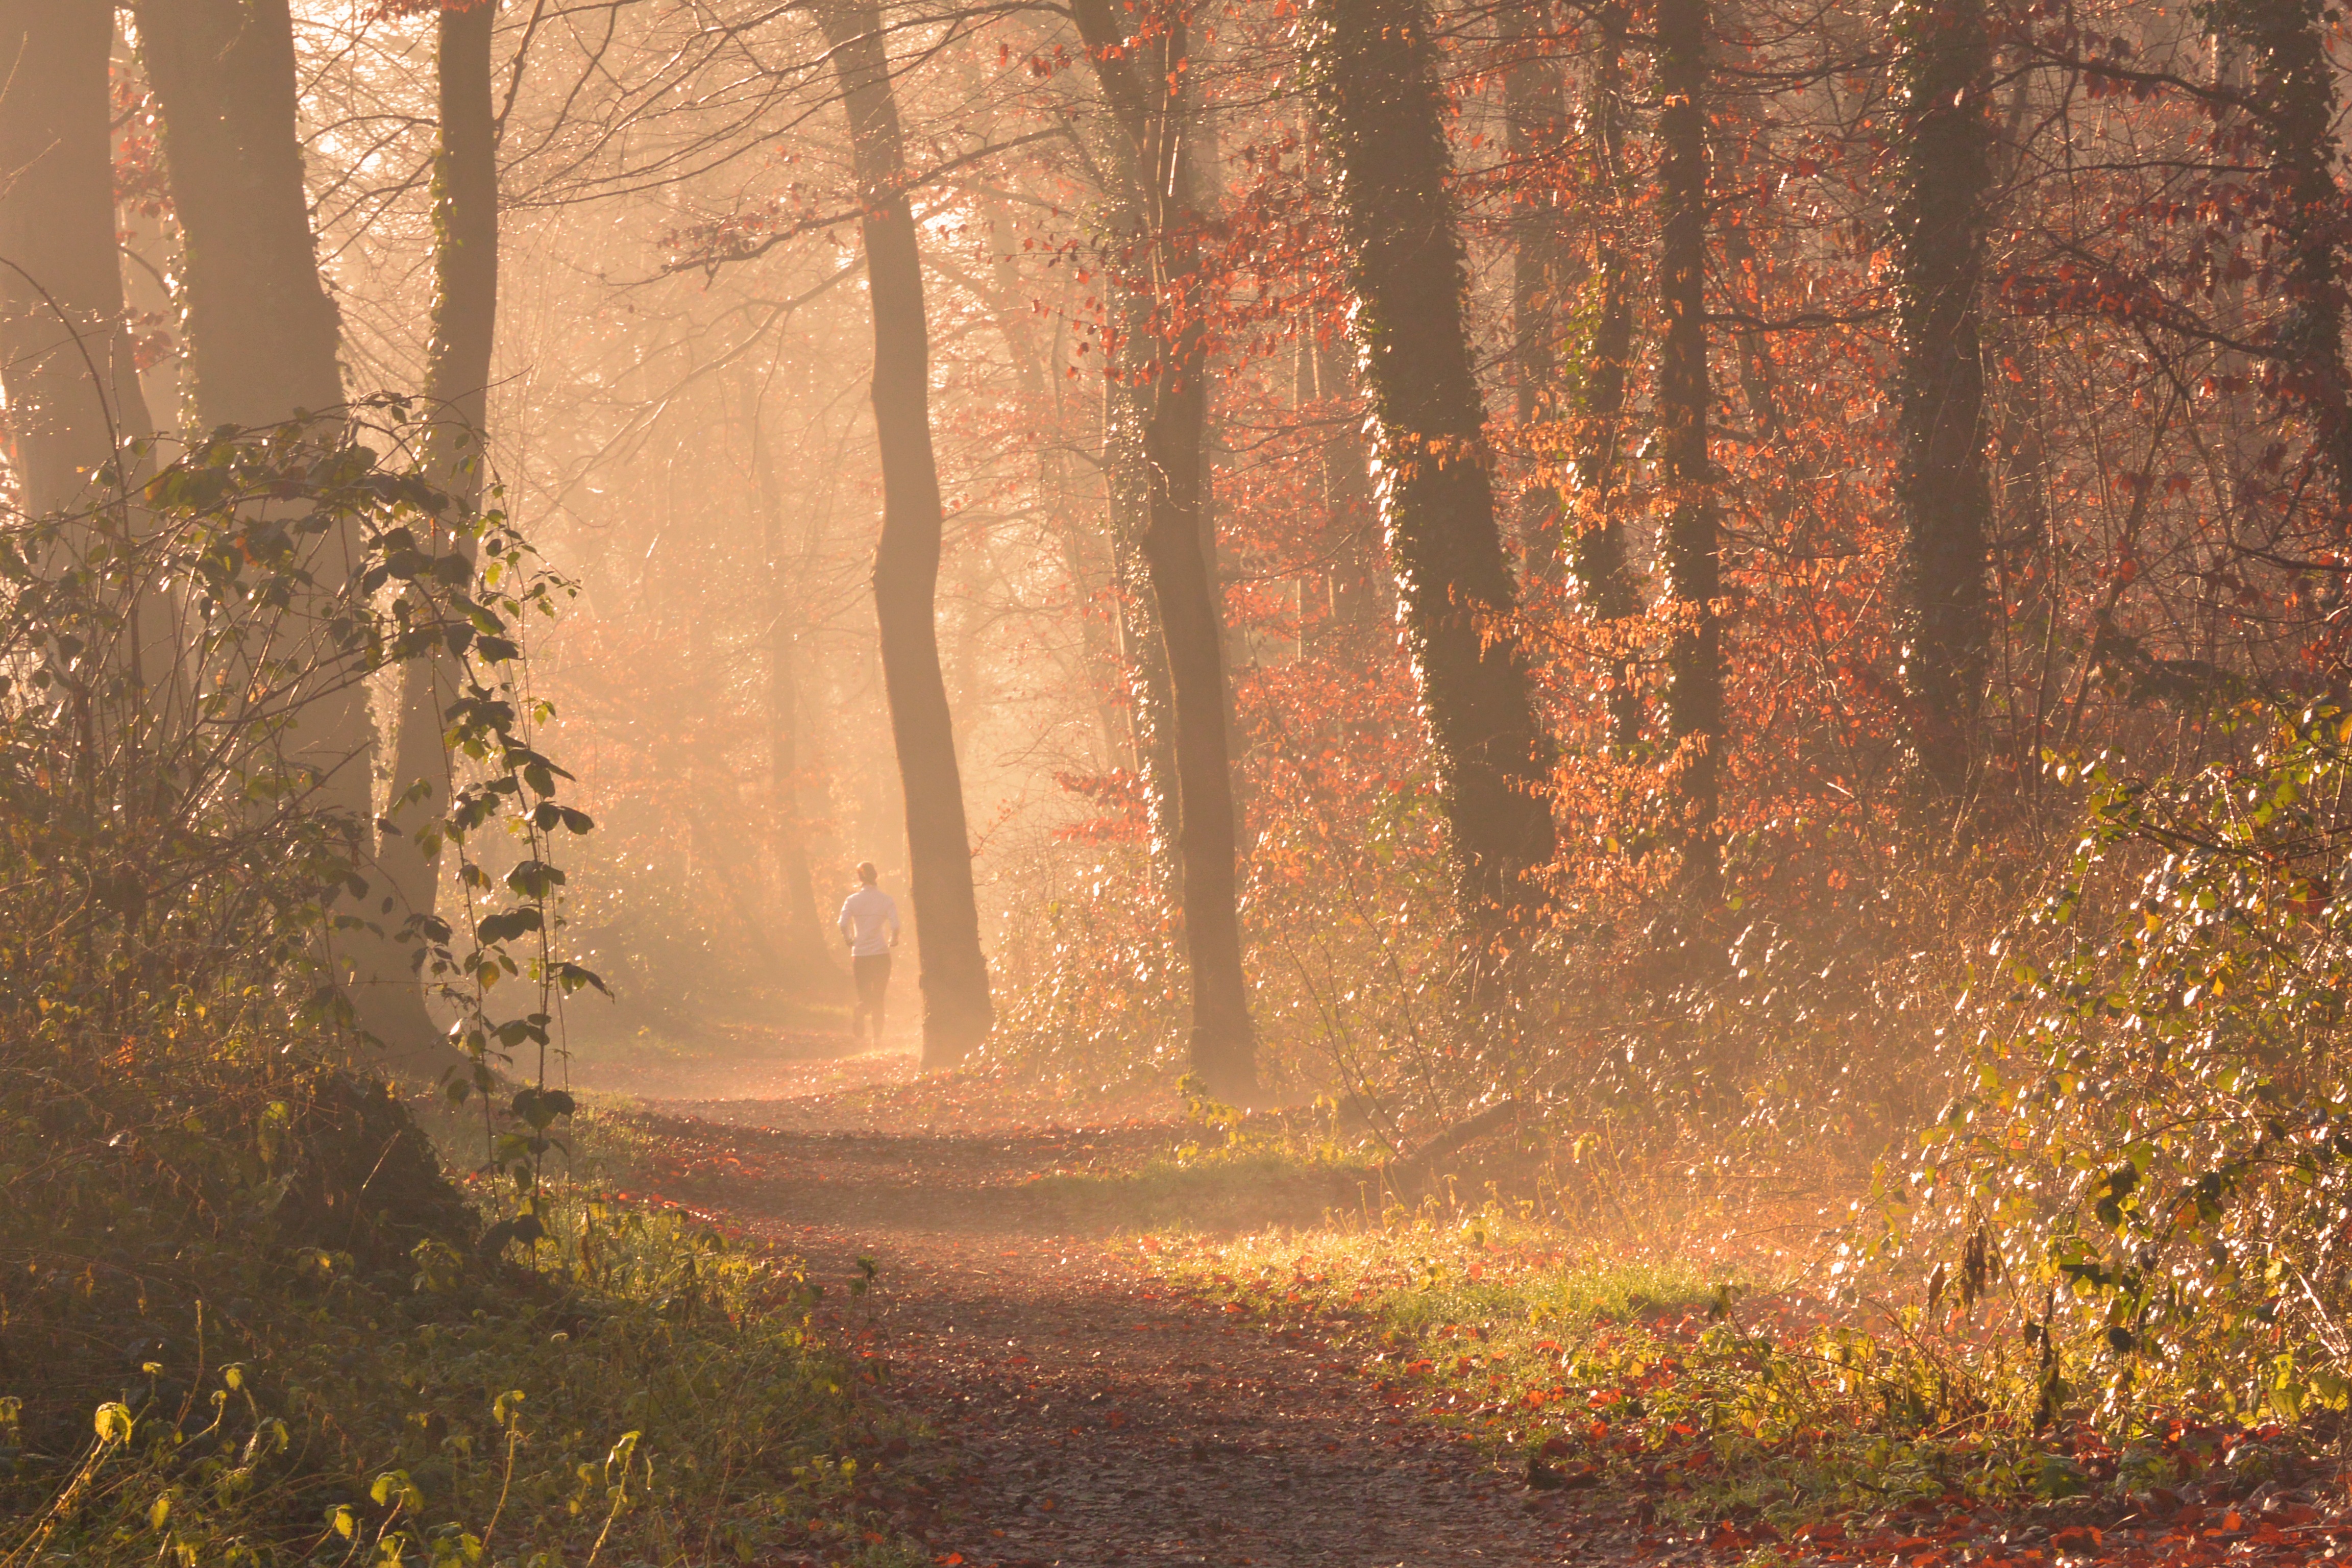
landscape, tree, nature, forest, path, wilderness, branch, light, sun, fog, road, mist, sunlight, morning, leaf, fall, run, dawn, environment, autumn, season, trees, leaves, outdoors, woods, backlit, woodland, habitat, ecosystem, wildfire, jog, natural environment, geographical feature, atmospheric phenomenon, woody plant